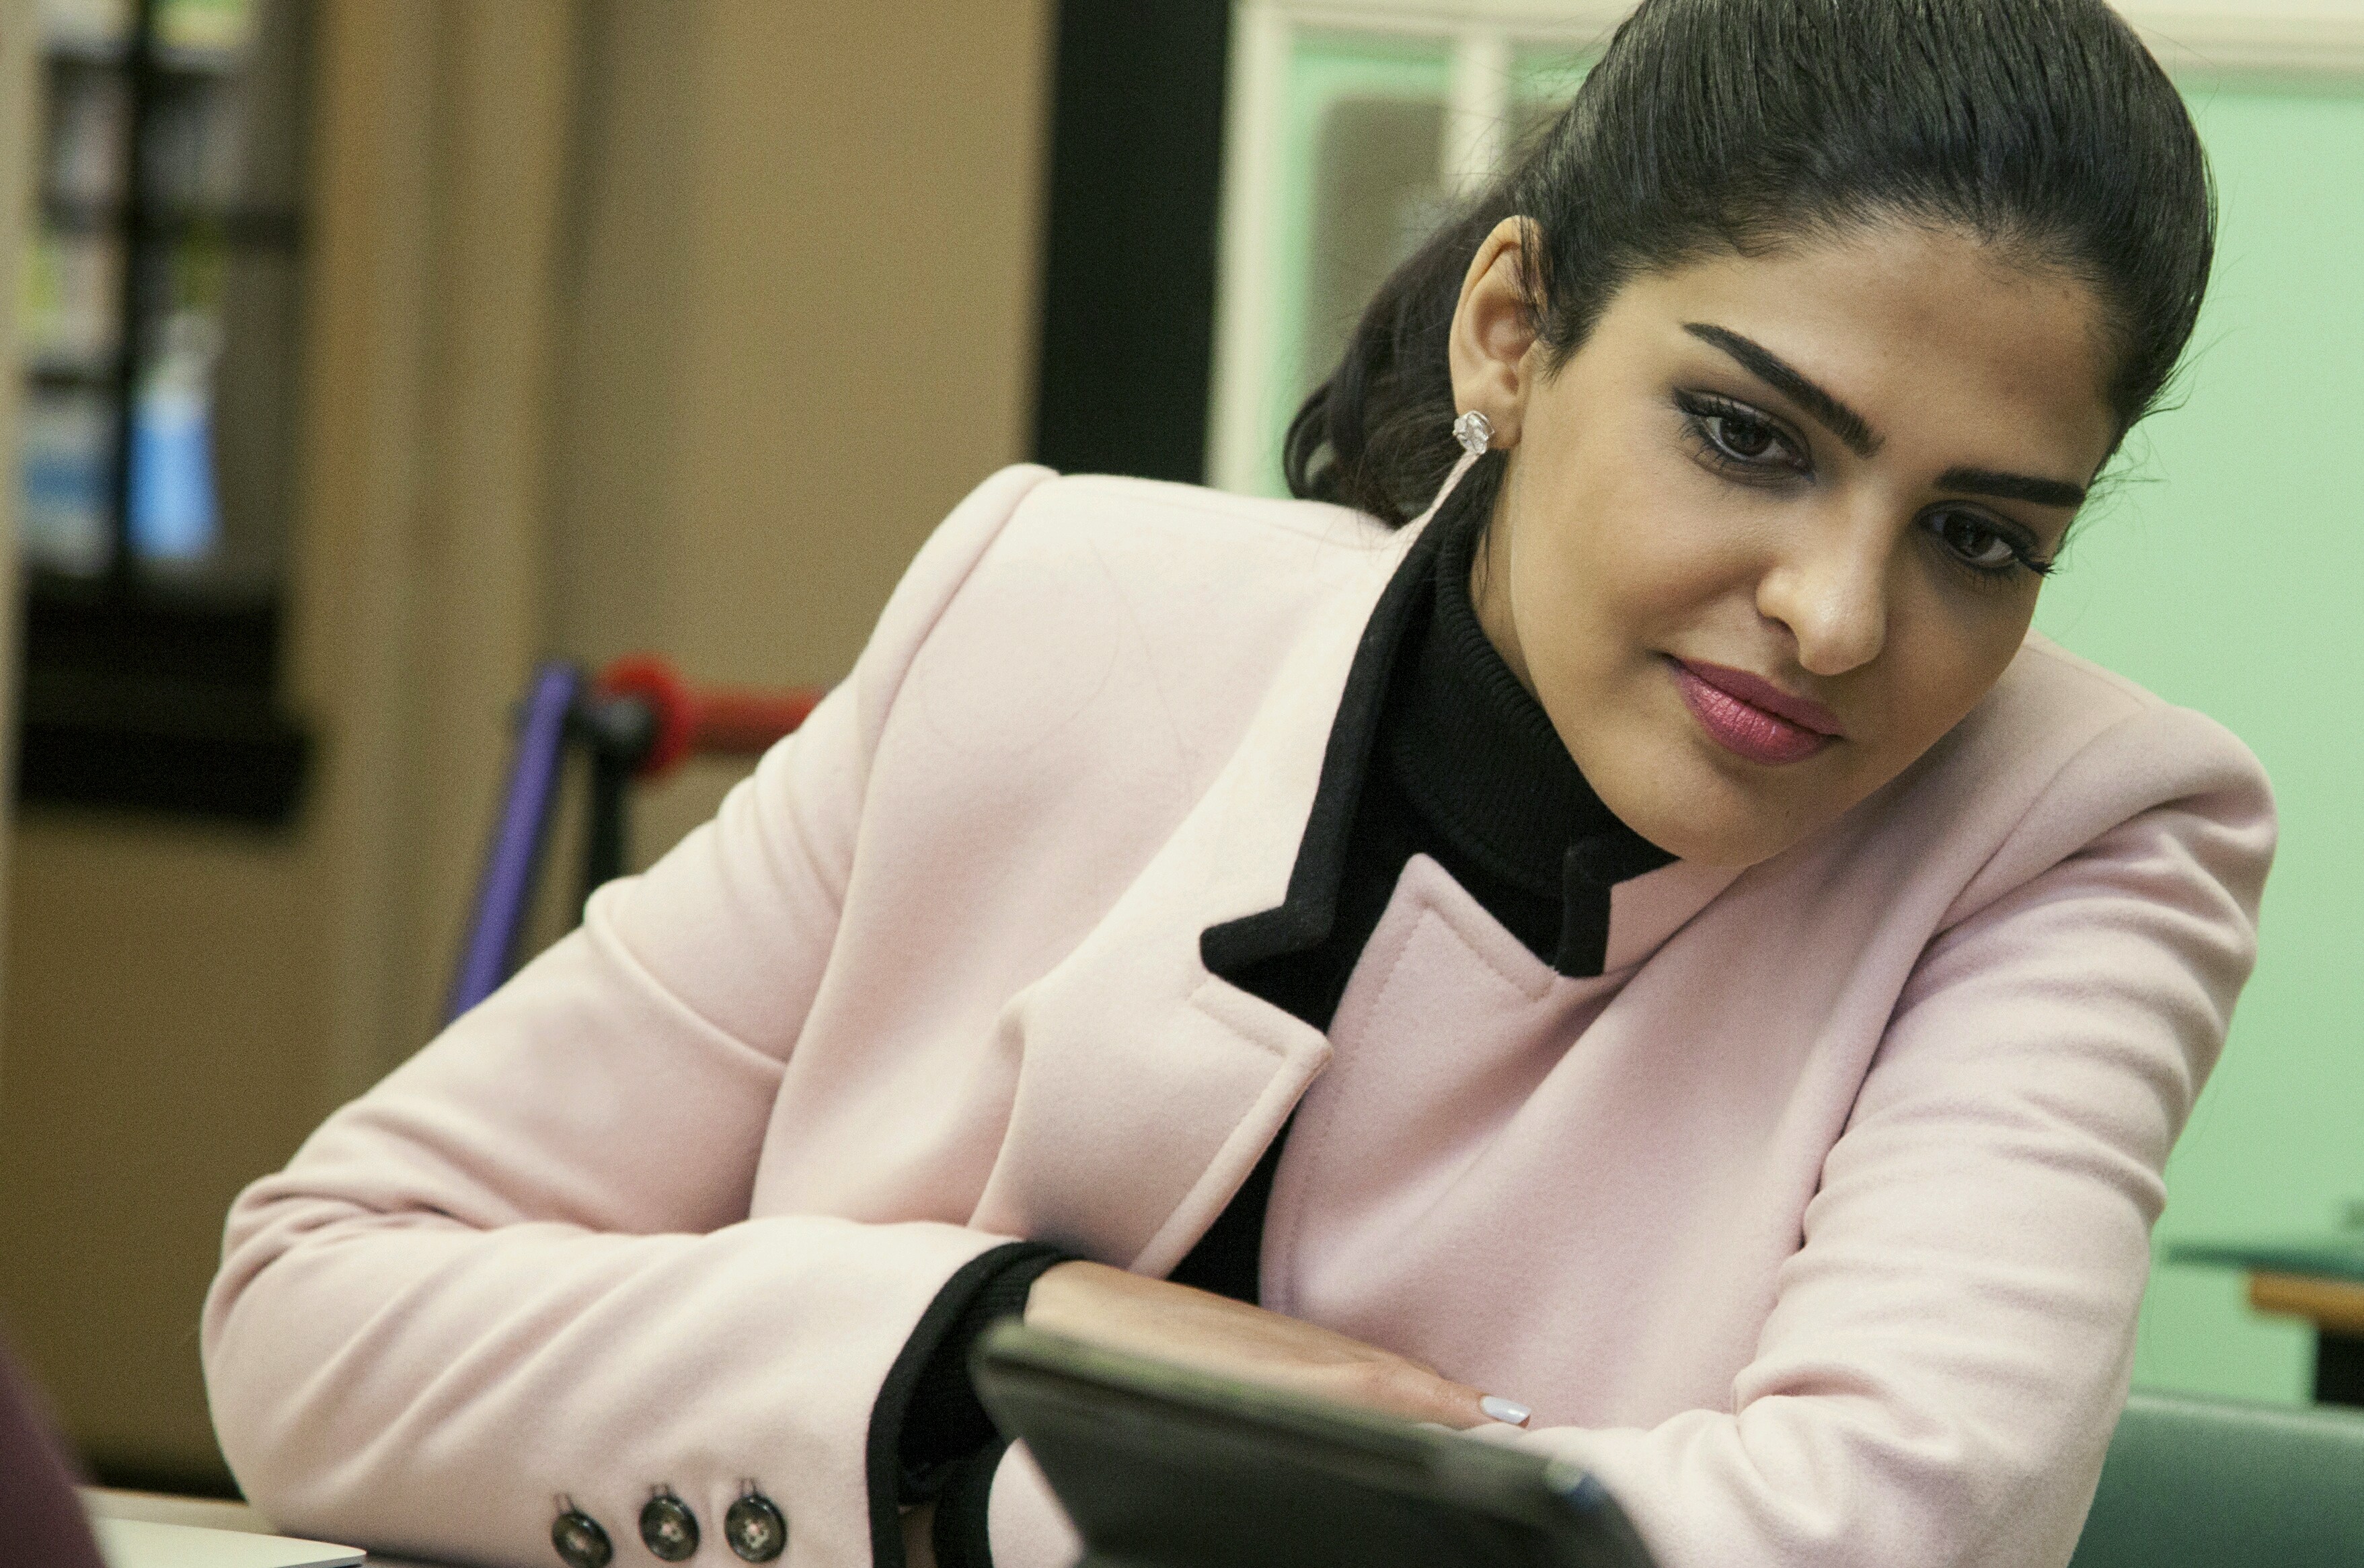
woman, smile, eyelash, coat, bun, white collar worker, event, formal wear, fashion design, earrings, job, sitting, suit, jewellery, necklace, employment, spokesperson, room, audio equipment, portrait photography, table, businessperson